Tomato

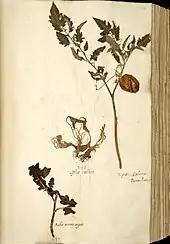
"Solanum lycopersicum" var. "lycopersicum": the oldest surviving tomato fruit and leaves. Page from the "En Tibi Herbarium", 1558. Naturalis Leiden.

The likely wild ancestor of the tomato, the red-fruited "Solanum pimpinellifolium", is native to western South America, where it was probably first domesticated. The resulting domesticated plant, ancestral to the modern large-fruited tomato varieties, was probably the cherry tomato, "S. lycopersicum" var. "cerasiforme". However, genomic analysis suggests that the domestication process may have been more complex than this. "S. lycopersicon" var. "cerasiforme" may have existed before domestication, while traits supposedly typical of domestication may have been reduced in that variety and then reselected (in a case of convergent evolution) in the cultivated tomato. The analysis predicts that var. "cerasiforme" appeared around 78,000 years ago, while the cultivated tomato originated around 7,000 years ago (5,000 BCE), with substantial uncertainty, making it unclear how humans may have been involved in the process.